Vertebra

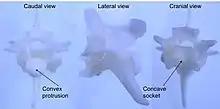
An example of procoelous vertebrae dissected from a rattlesnake.

"Procoelous" vertebrae feature a spherical protrusion extending from the caudal end of the centrum of one vertebra that fits into a concave socket on the cranial end of the centrum of an adjacent vertebra. These vertebrae are most often found in reptiles, but are found in some amphibians such as frogs. The vertebrae fit together in a ball-and-socket articulation, in which the convex articular feature of an anterior vertebra acts as the ball to the socket of a caudal vertebra. This type of connection permits a wide range of motion in most directions, while still protecting the underlying nerve cord. The central point of rotation is located at the midline of each centrum, and therefore flexion of the muscle surrounding the vertebral column does not lead to an opening between vertebrae.